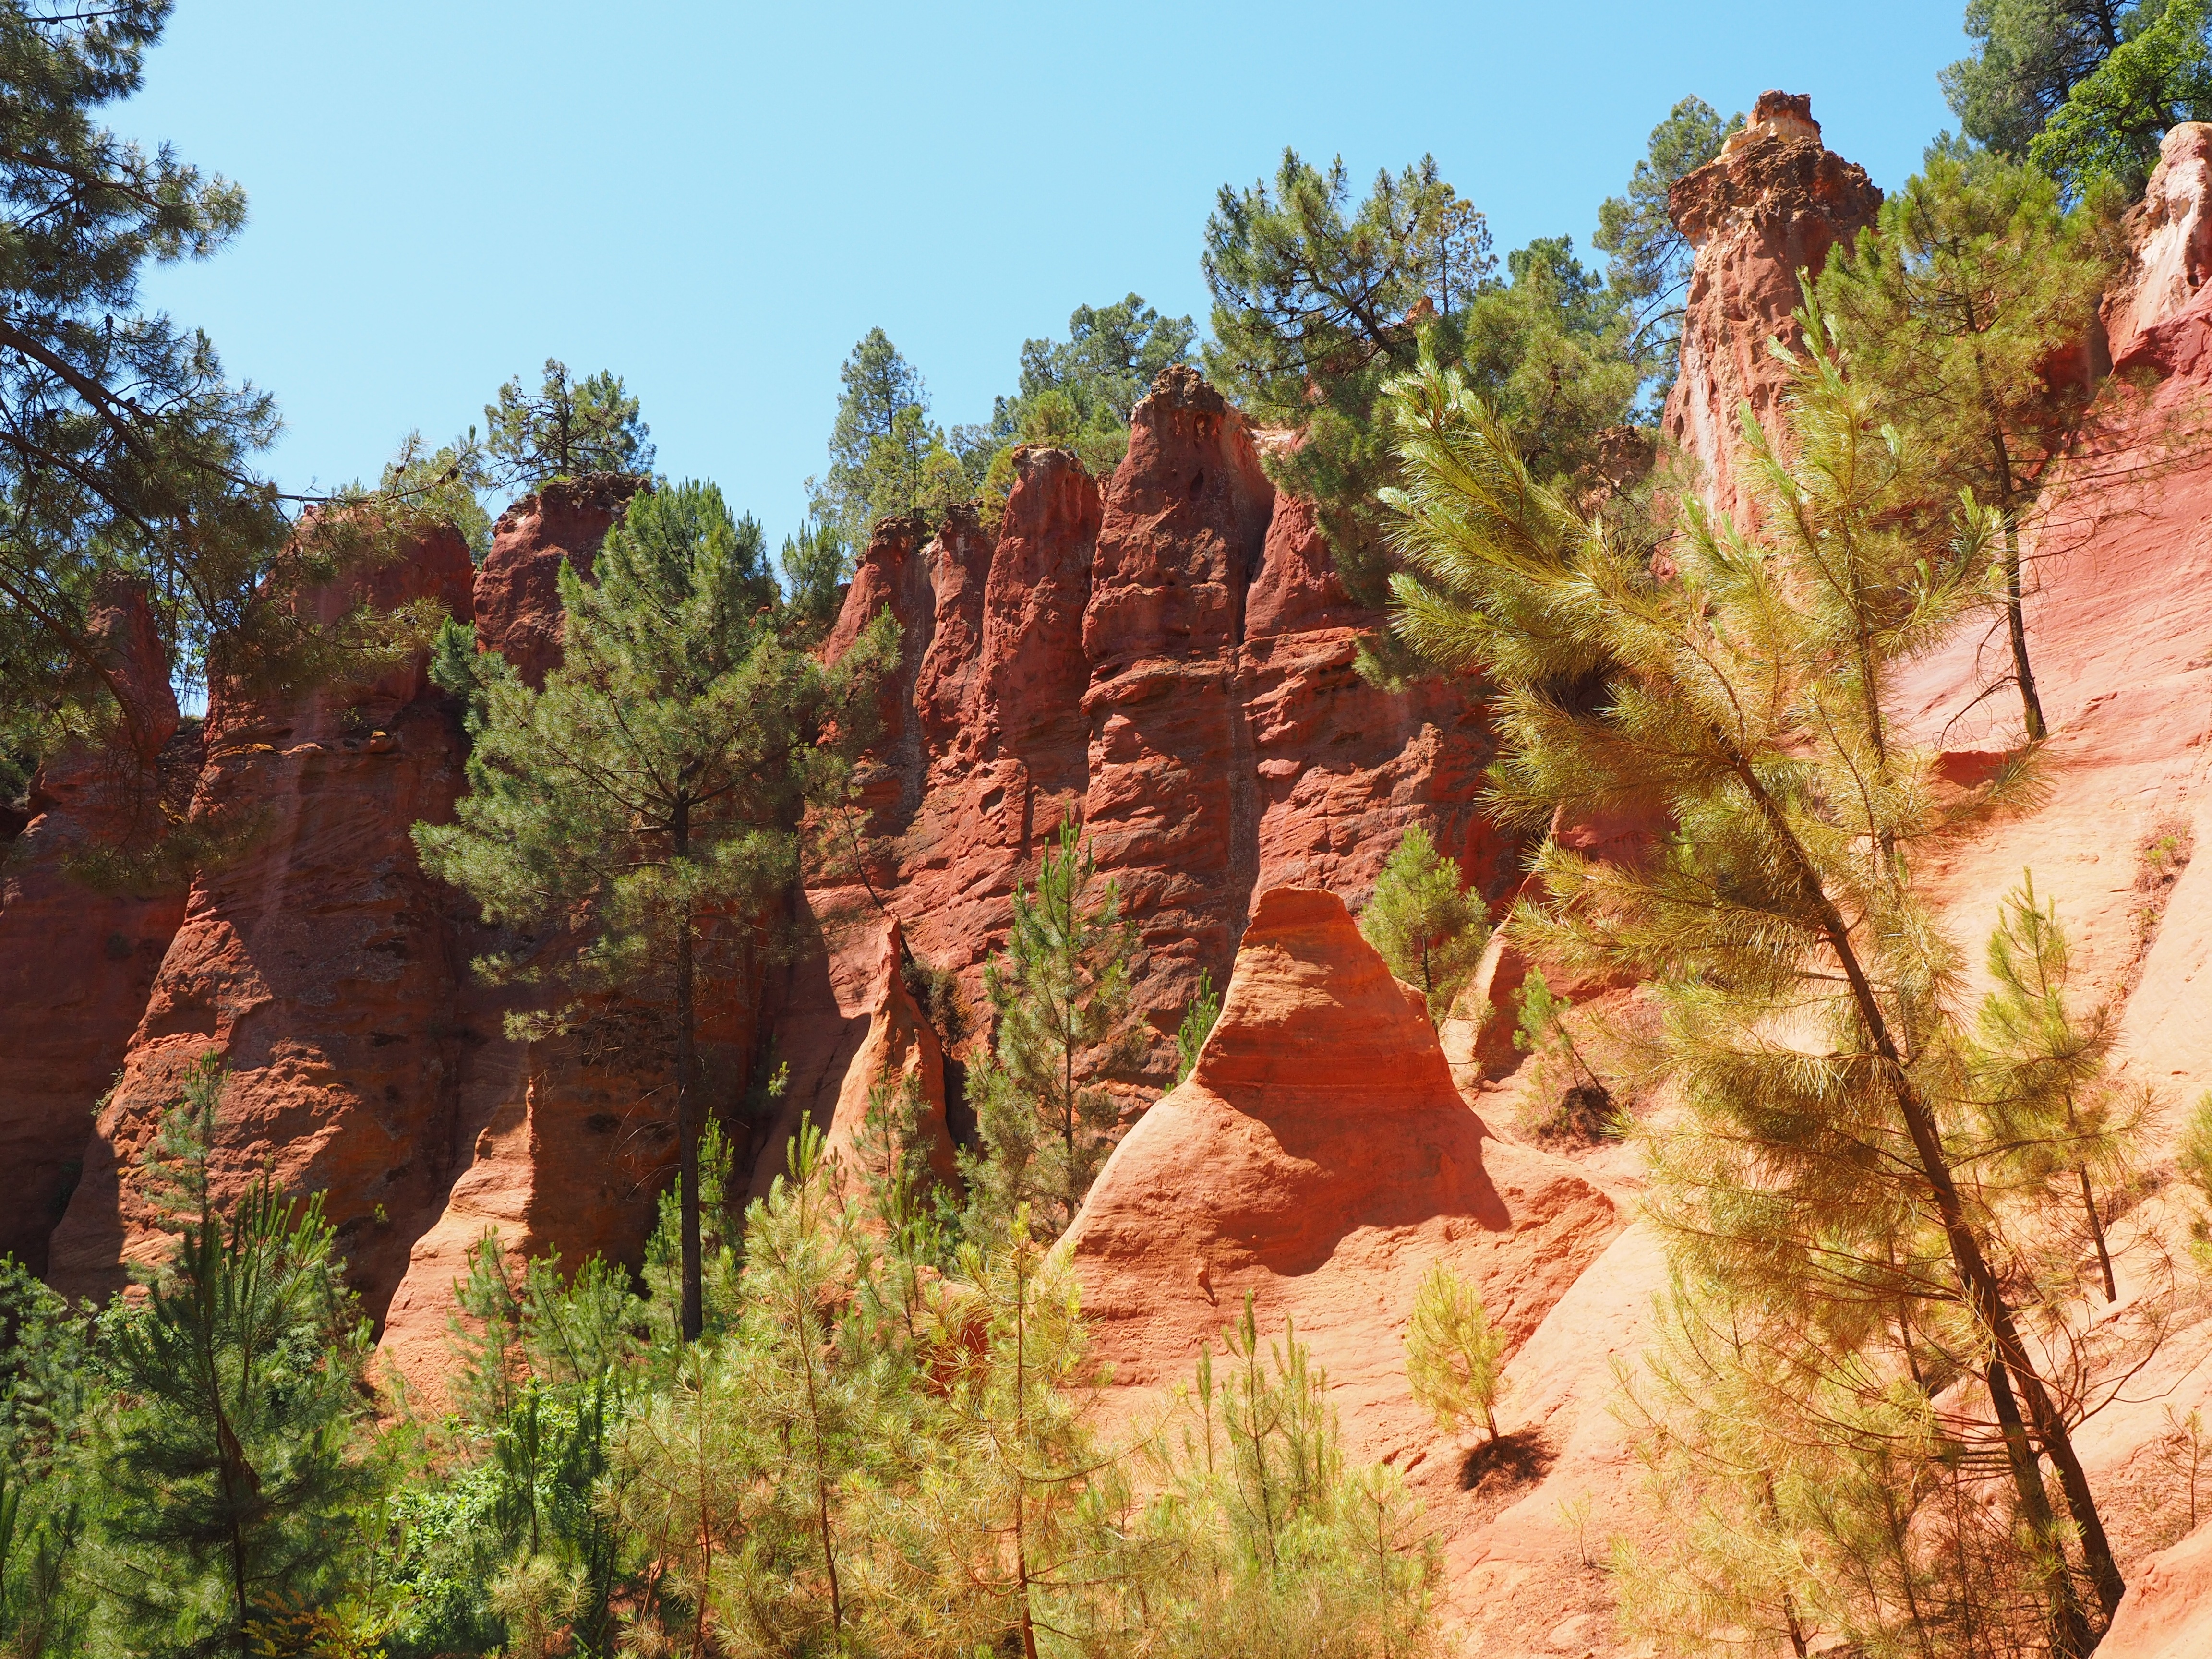
tree, forest, sand, rock, wilderness, mountain, trail, valley, formation, france, pine, orange, red, color, park, canyon, colorful, yellow, tourism, terrain, national park, places of interest, geology, tourists, bright, provence, roussillon, away, nature trail, ecosystem, wadi, hue, mixture, vaucluse, gordes, pine forest, landform, ocher rocks, ocher quarry, ocher, luberon massif, ocher mine, ochre colours, red ocher, ockerbraun, ocher mining, earth color, brown ironstone, clay mineral, department of vaucluse, provence alpes c te d azur, arrondissement apt, canton apt, nature park luberon, apt, chaussee of geants, falaises de sang, geographical feature, geological phenomenon